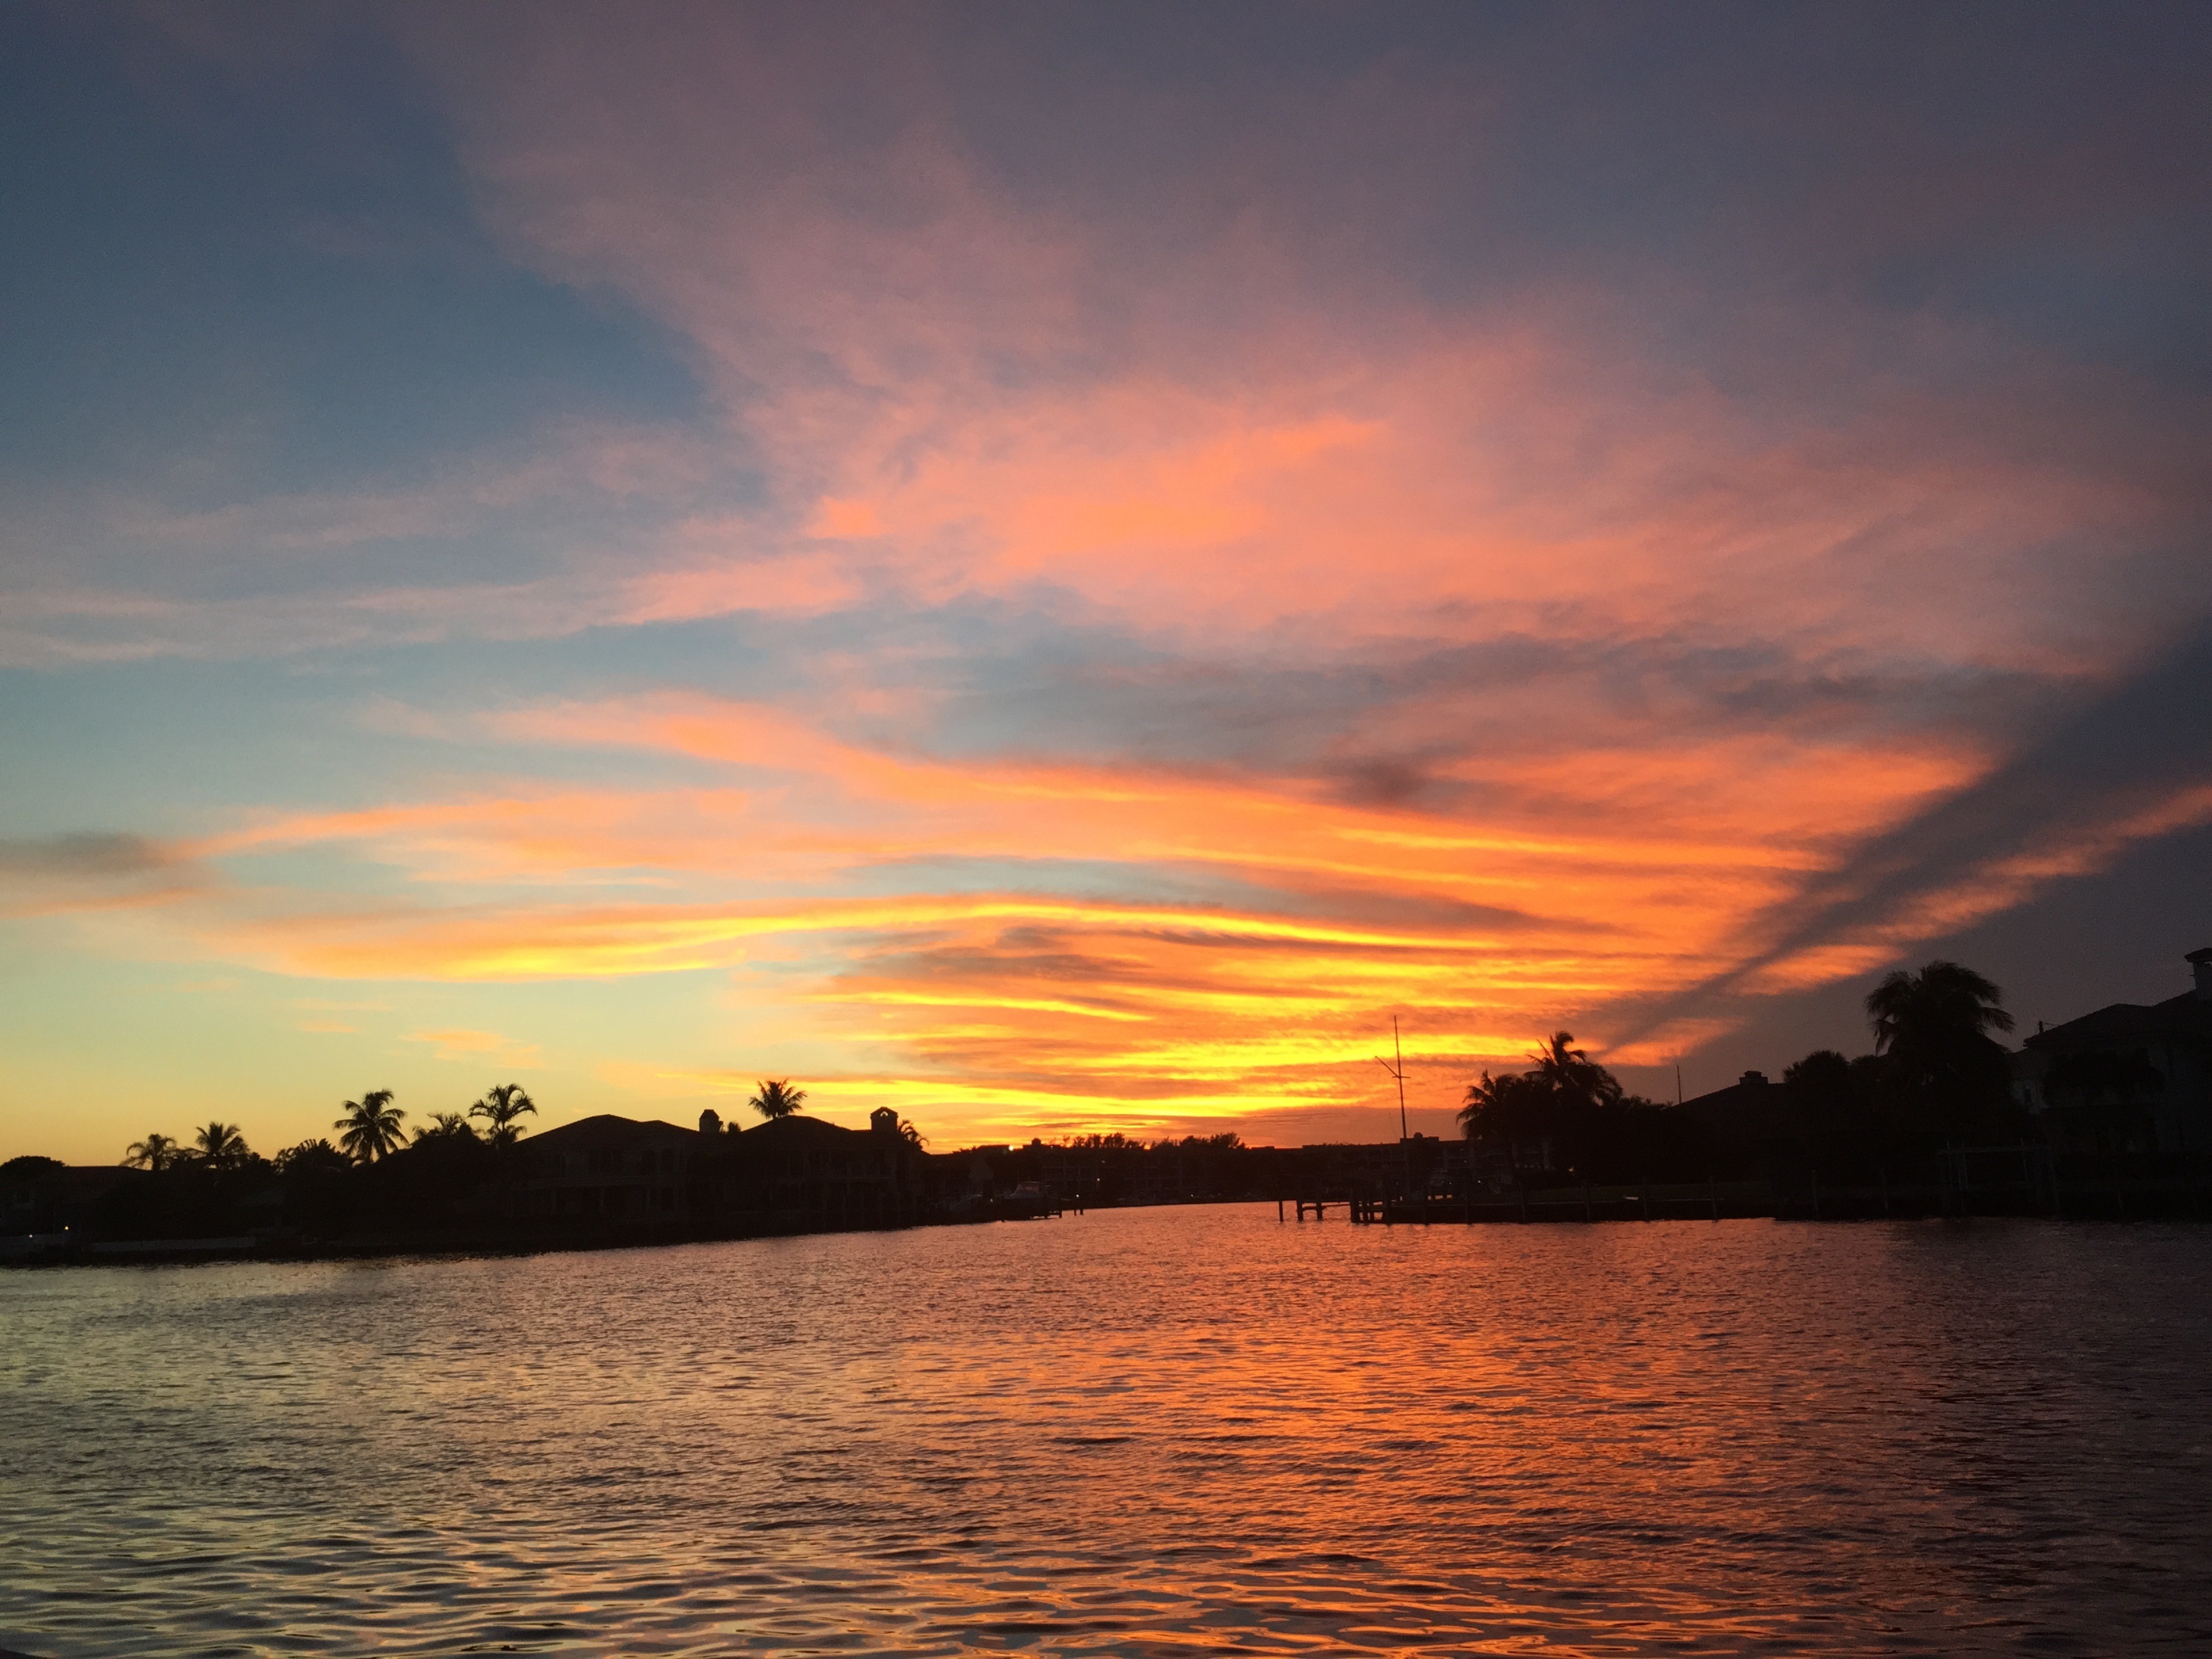
landscape, sea, water, ocean, horizon, cloud, sky, sun, sunrise, sunset, night, morning, dawn, travel, dusk, evening, scenic, tropical, bay, colorful, tourism, south, florida, afterglow, red sky at morning